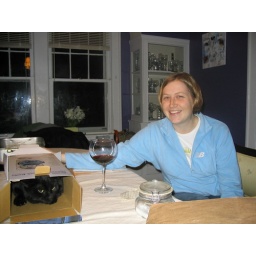
cat in the box